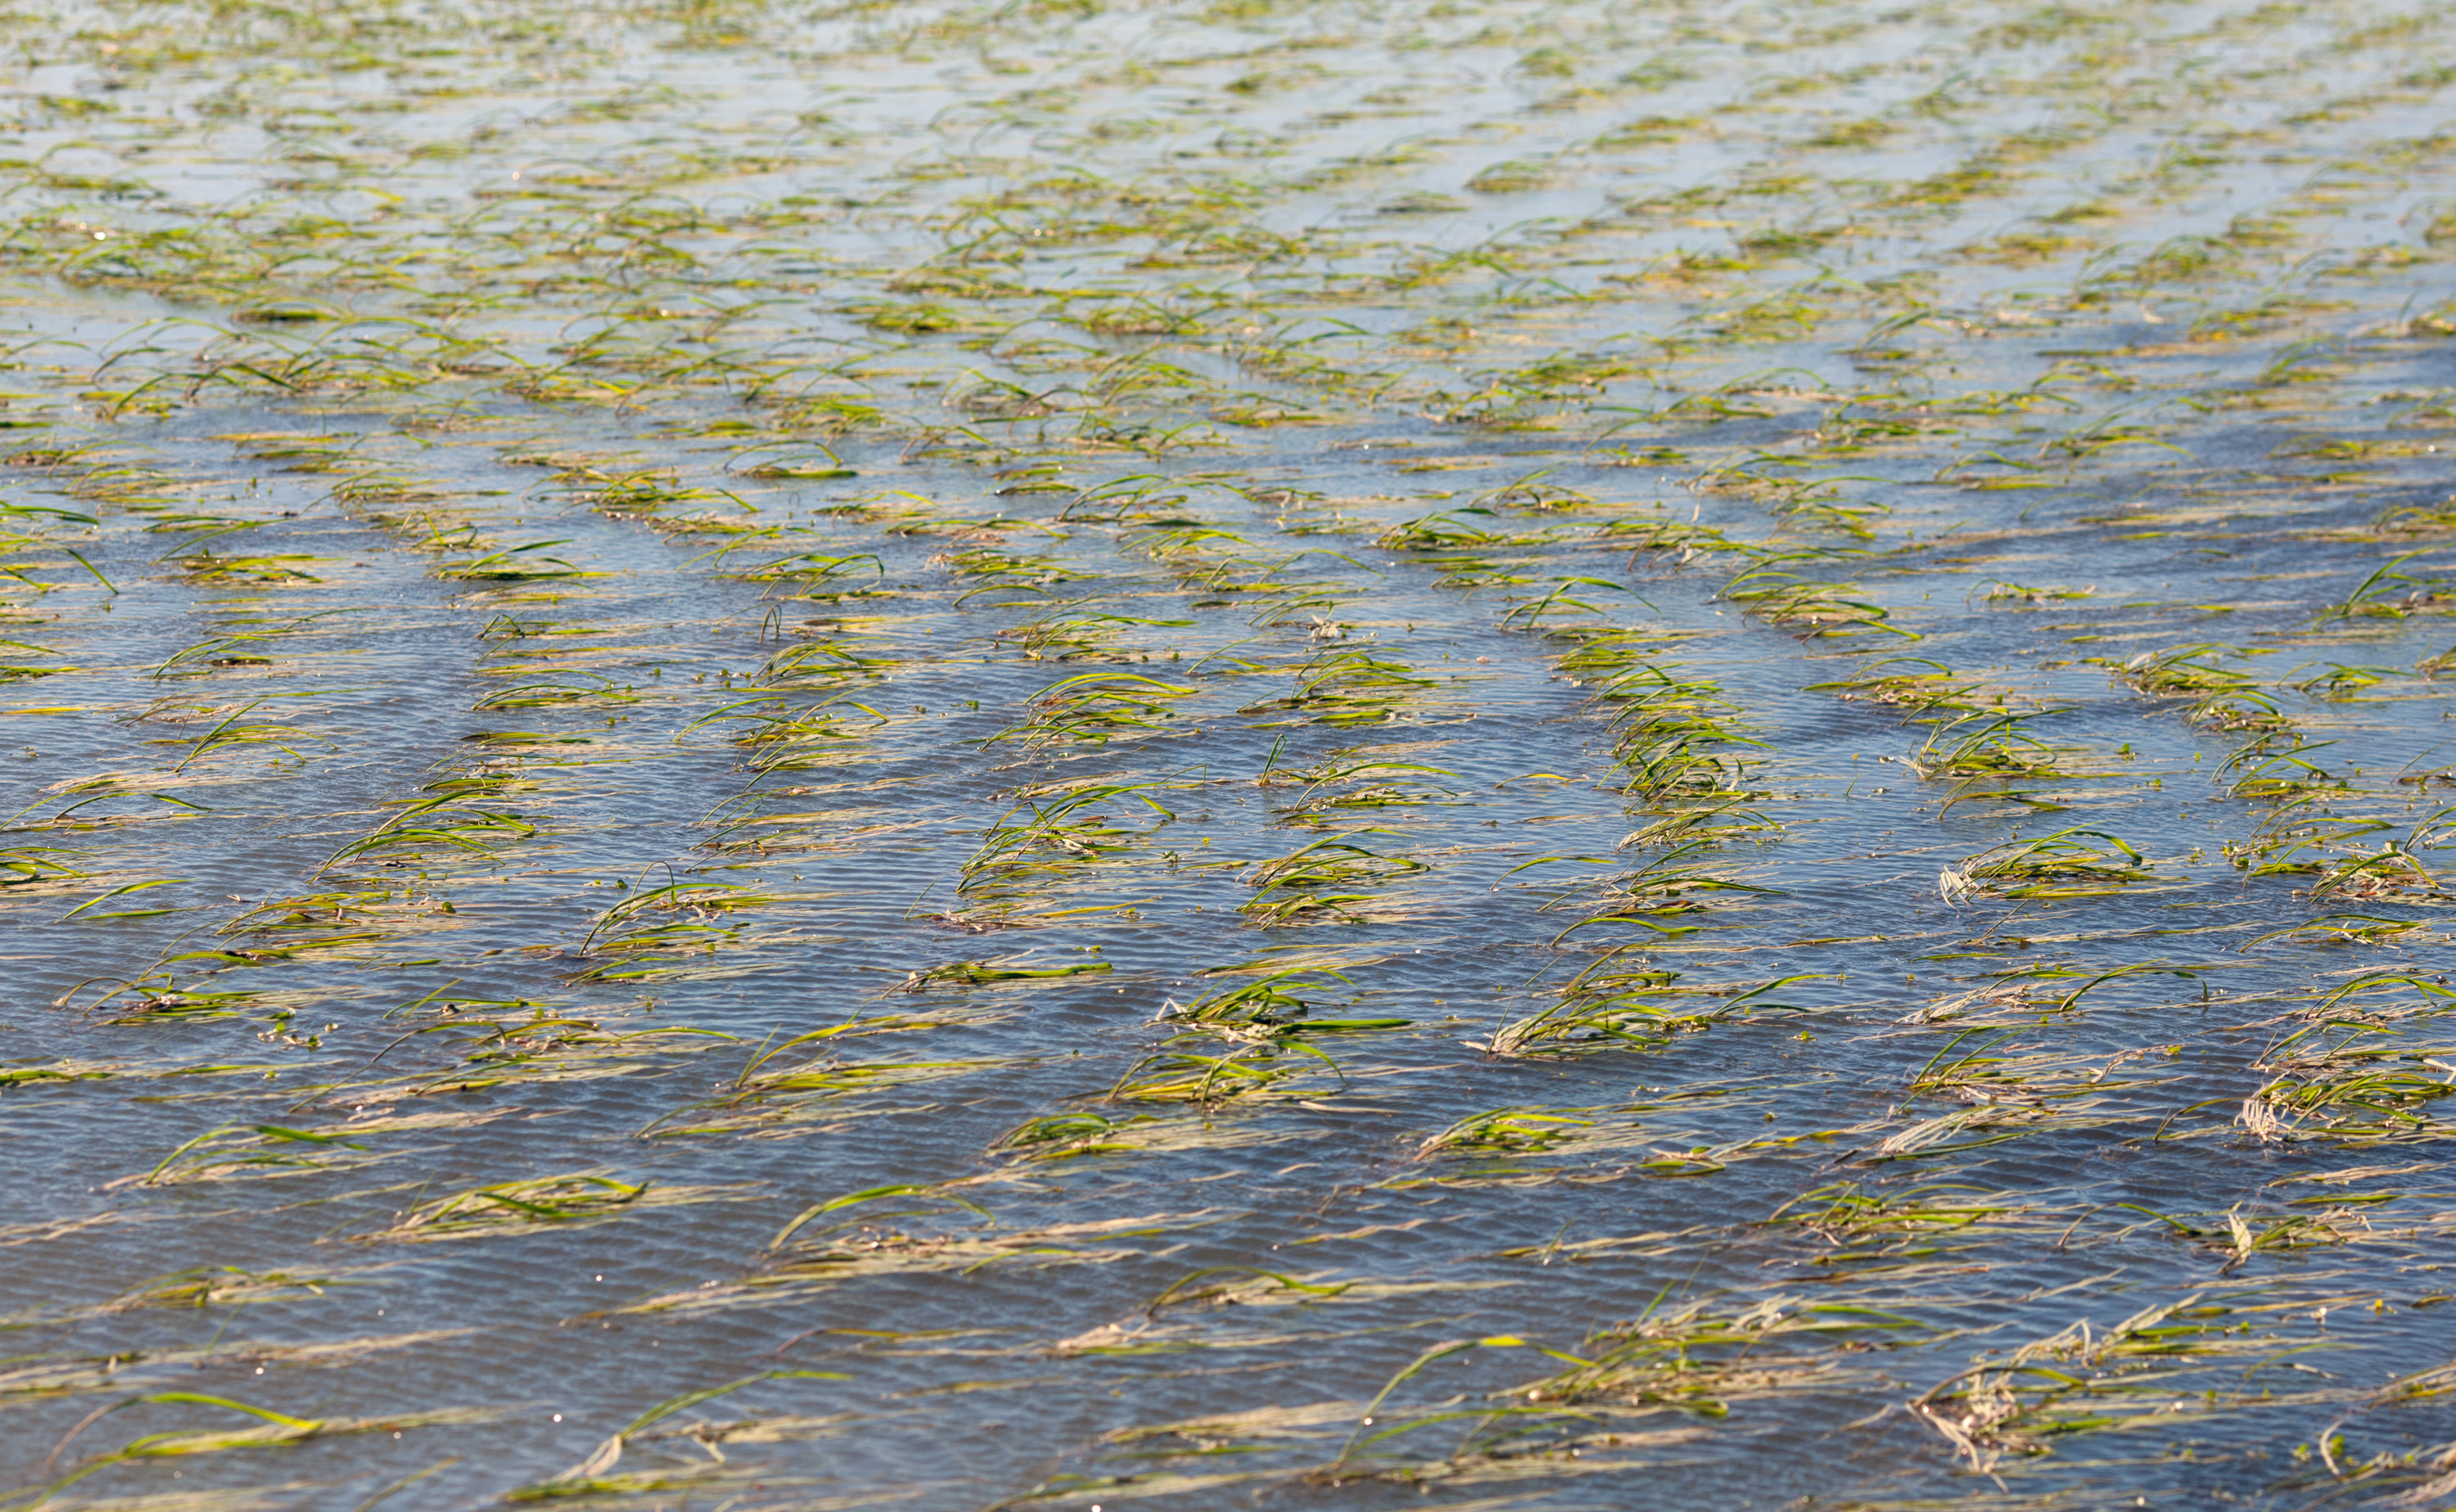
grass, wetlands, branch, plant, field, sunlight, texture, leaf, flower, trunk, valley, reflection, soil, california, rice, close up, sacramento, yolo, grass family